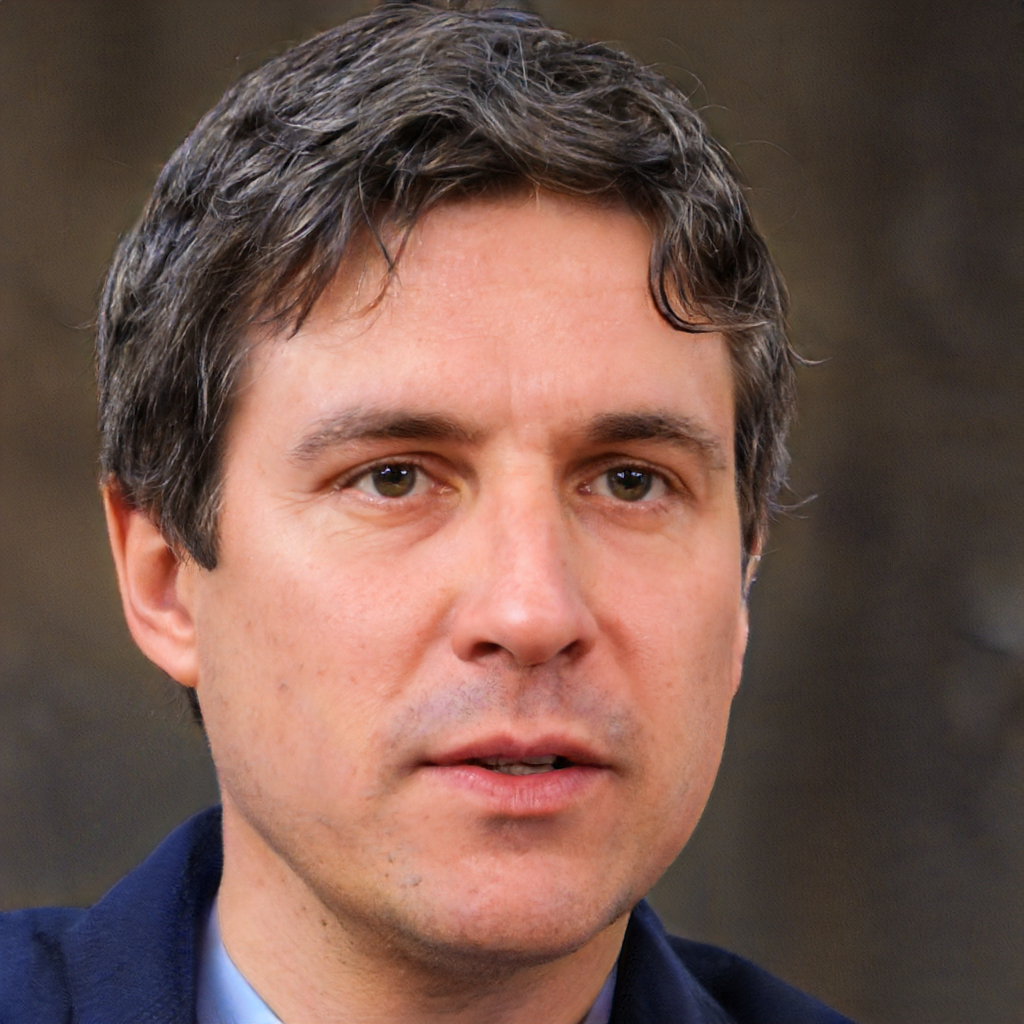
Gender: Male